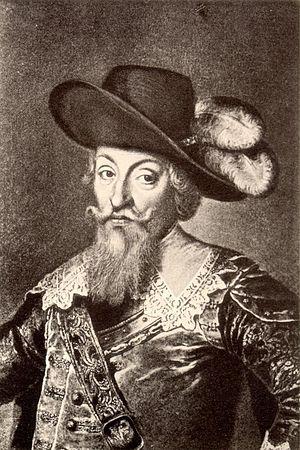
L'armée saxonne est celle du duché de Saxe devenu en 1356 l'Électorat de Saxe dans le Saint-Empire. Du XVIᵉ au début du XIXᵉ siècle, elle prend part aux guerres de princes allemands contre les tentatives hégémoniques de la monarchie de Habsbourg, de la France, de la Suède et de la Prusse. Elle participe aux guerres de la Révolution et de l'Empire. En 1806, lors de la dissolution du Saint-Empire, l'Électorat devient le royaume de Saxe, membre de la confédération du Rhin puis, en 1815, de la confédération germanique. L'armée saxonne prend part à la guerre austro-prussienne de 1866 puis à la guerre franco-allemande de 1870-1871 après laquelle elle est intégrée à l'armée impériale allemande tout en conservant des institutions militaires distinctes.
Hans Georg von Arnim ou Arnheim, né en 1583, mort le 28 avril 1641 à Dresde, est un militaire allemand.